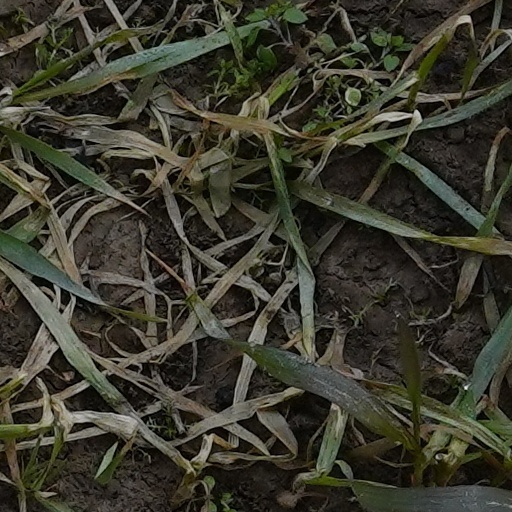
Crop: wheat